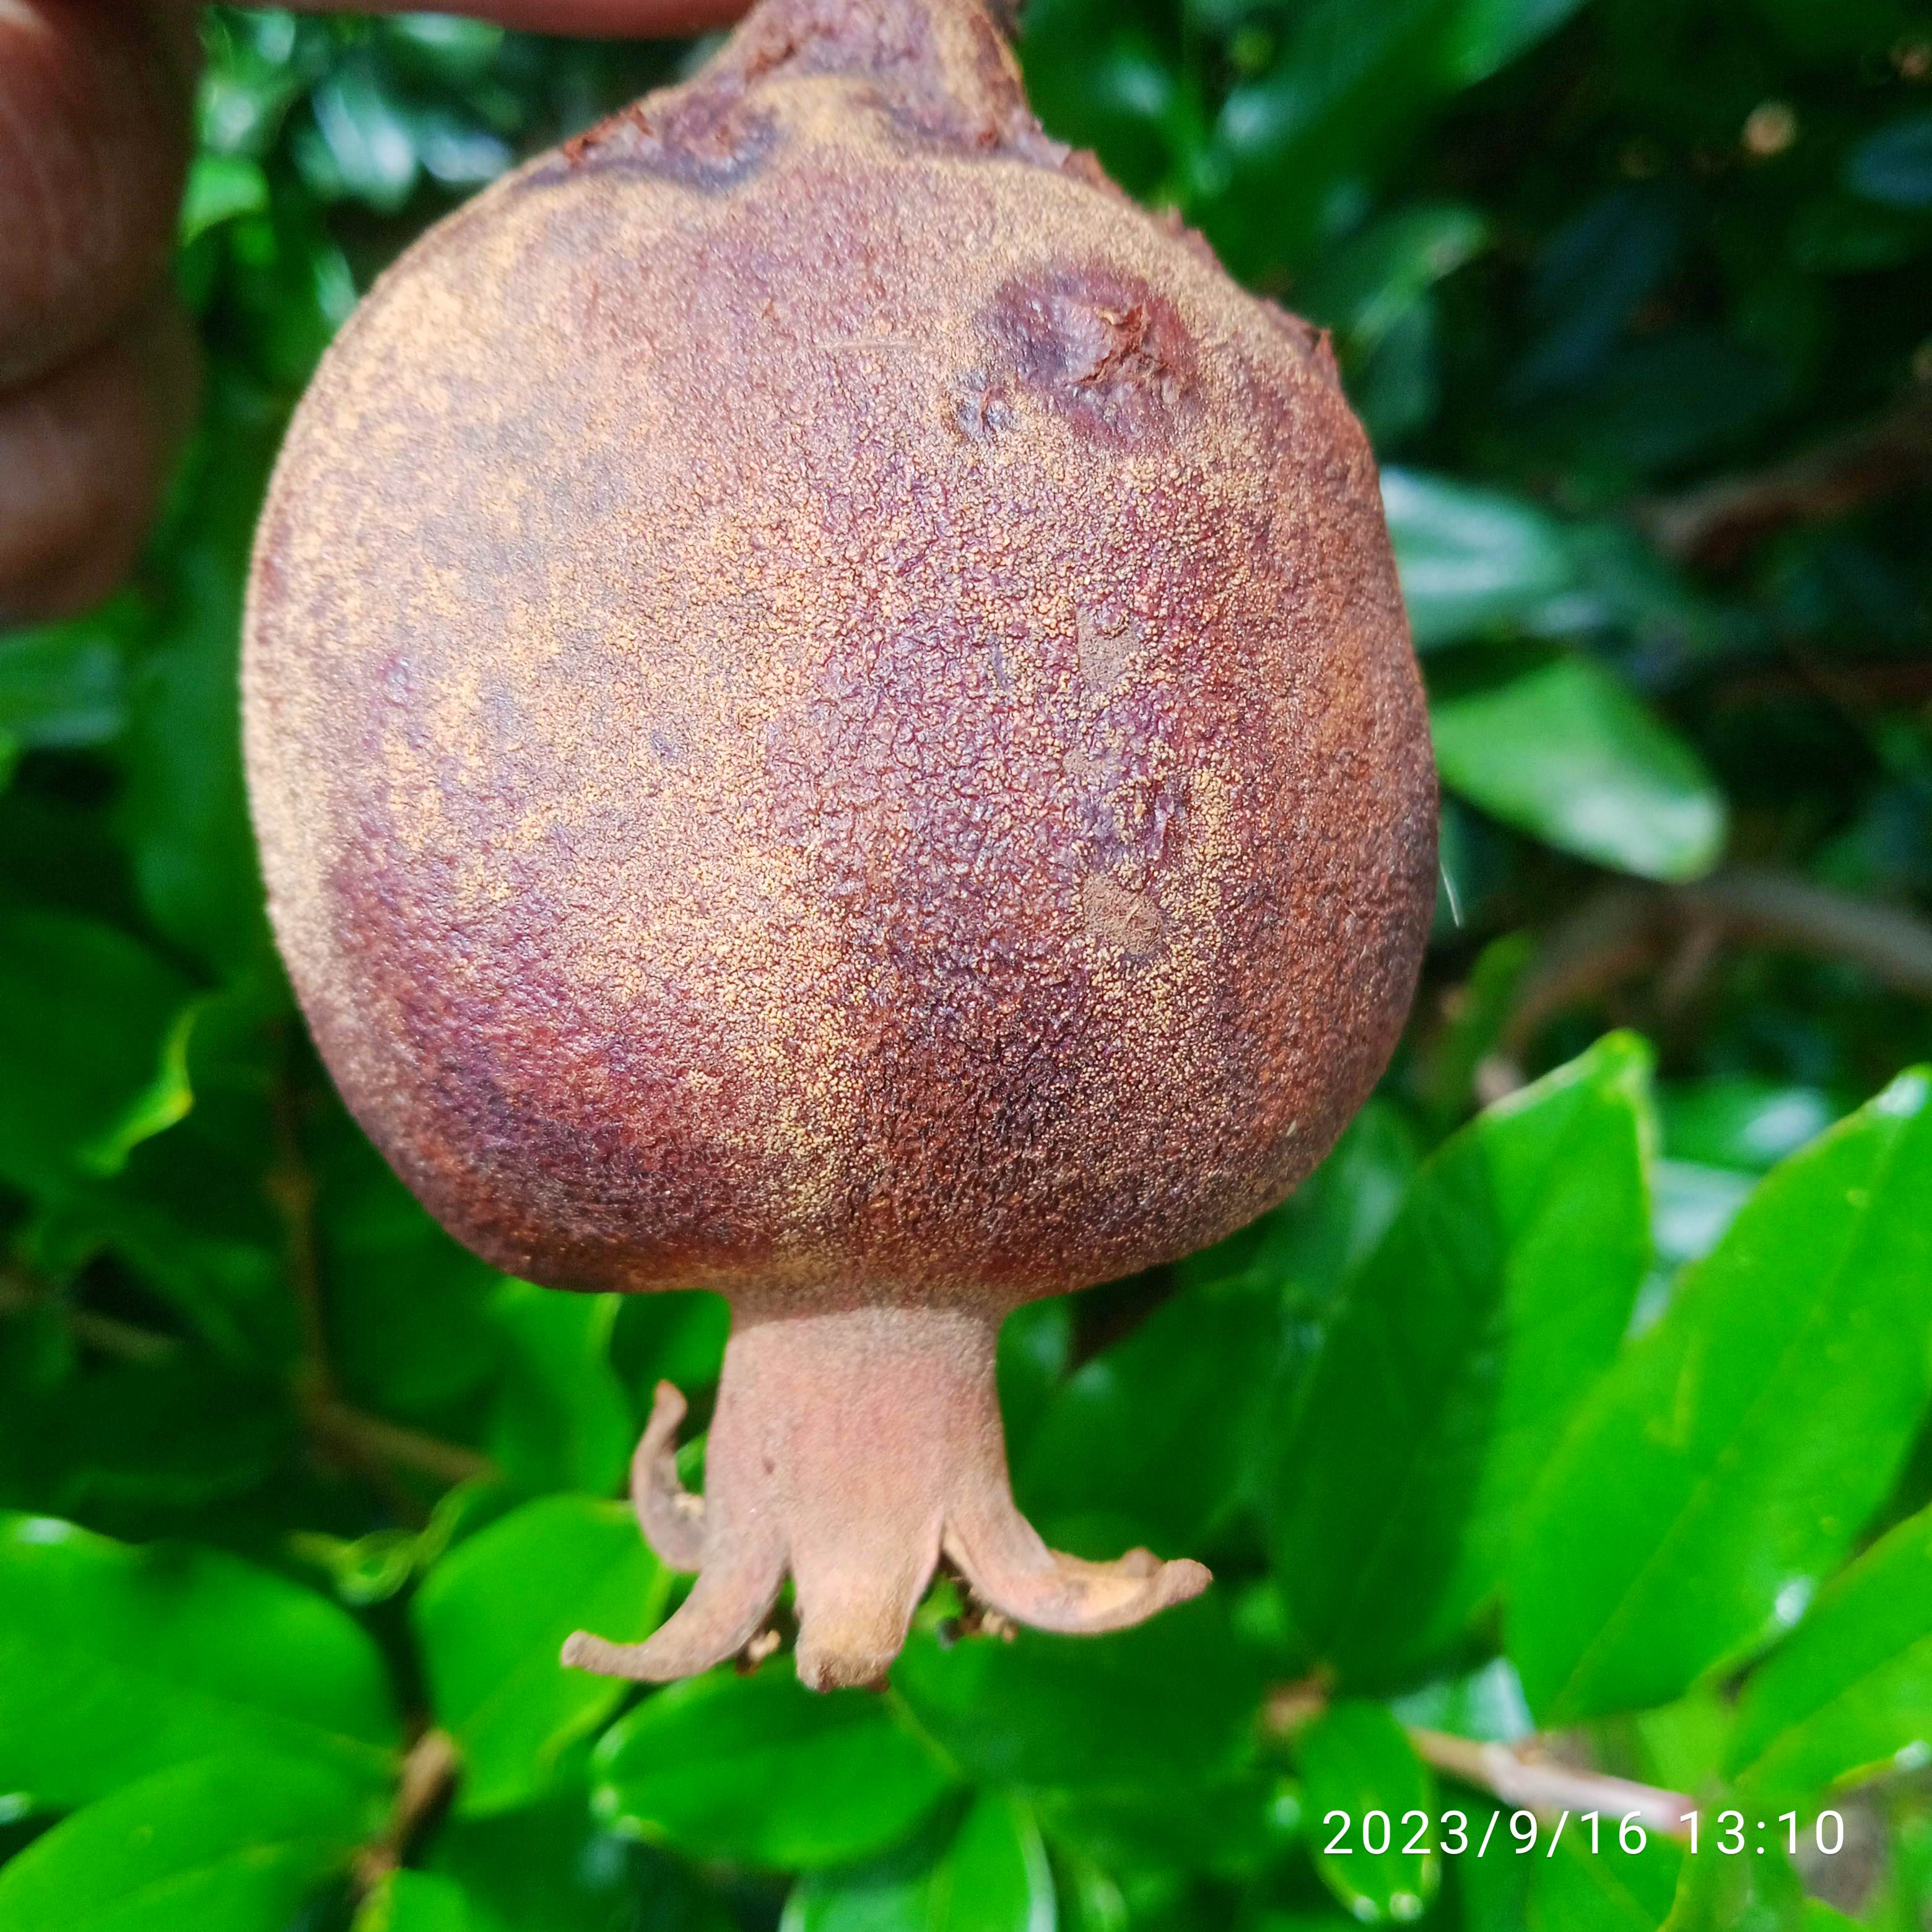
Label: Alternaria